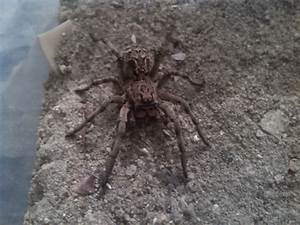
Label: ragno